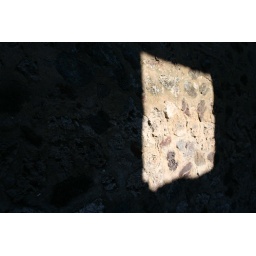
Sun shines through a window and illuminates part of an ancient wall in Pompeii, Italy.